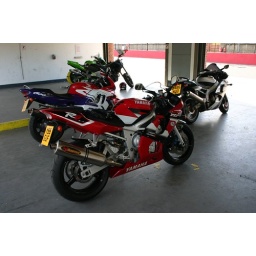
The 600 Club plus KTM LC4 and generic green bike in background